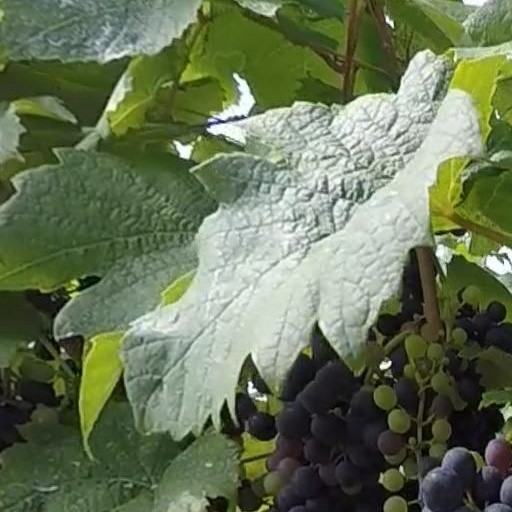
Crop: grape